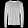
Label: Pullover